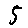
Label: 5